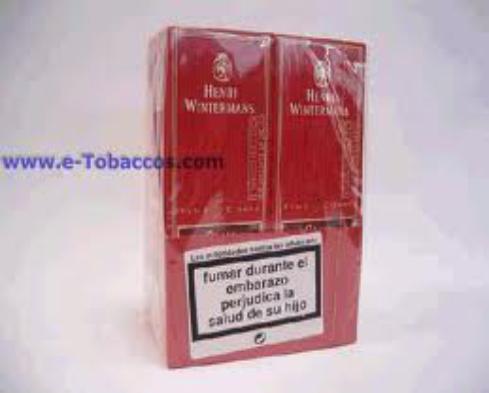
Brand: Henri Wintermans
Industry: Clothes